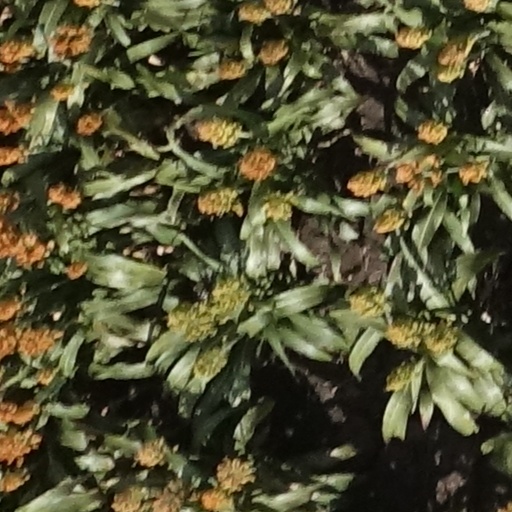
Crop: sorghum